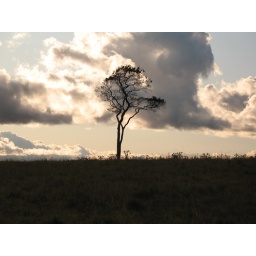
Wonderful windblown tree on the top of Roundway Hill silhouetted against silver clouds.